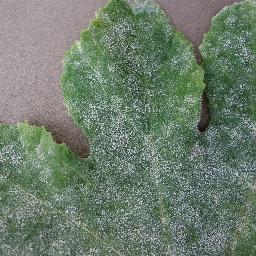
Label: Squash___Powdery_mildew